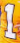
Number: 1